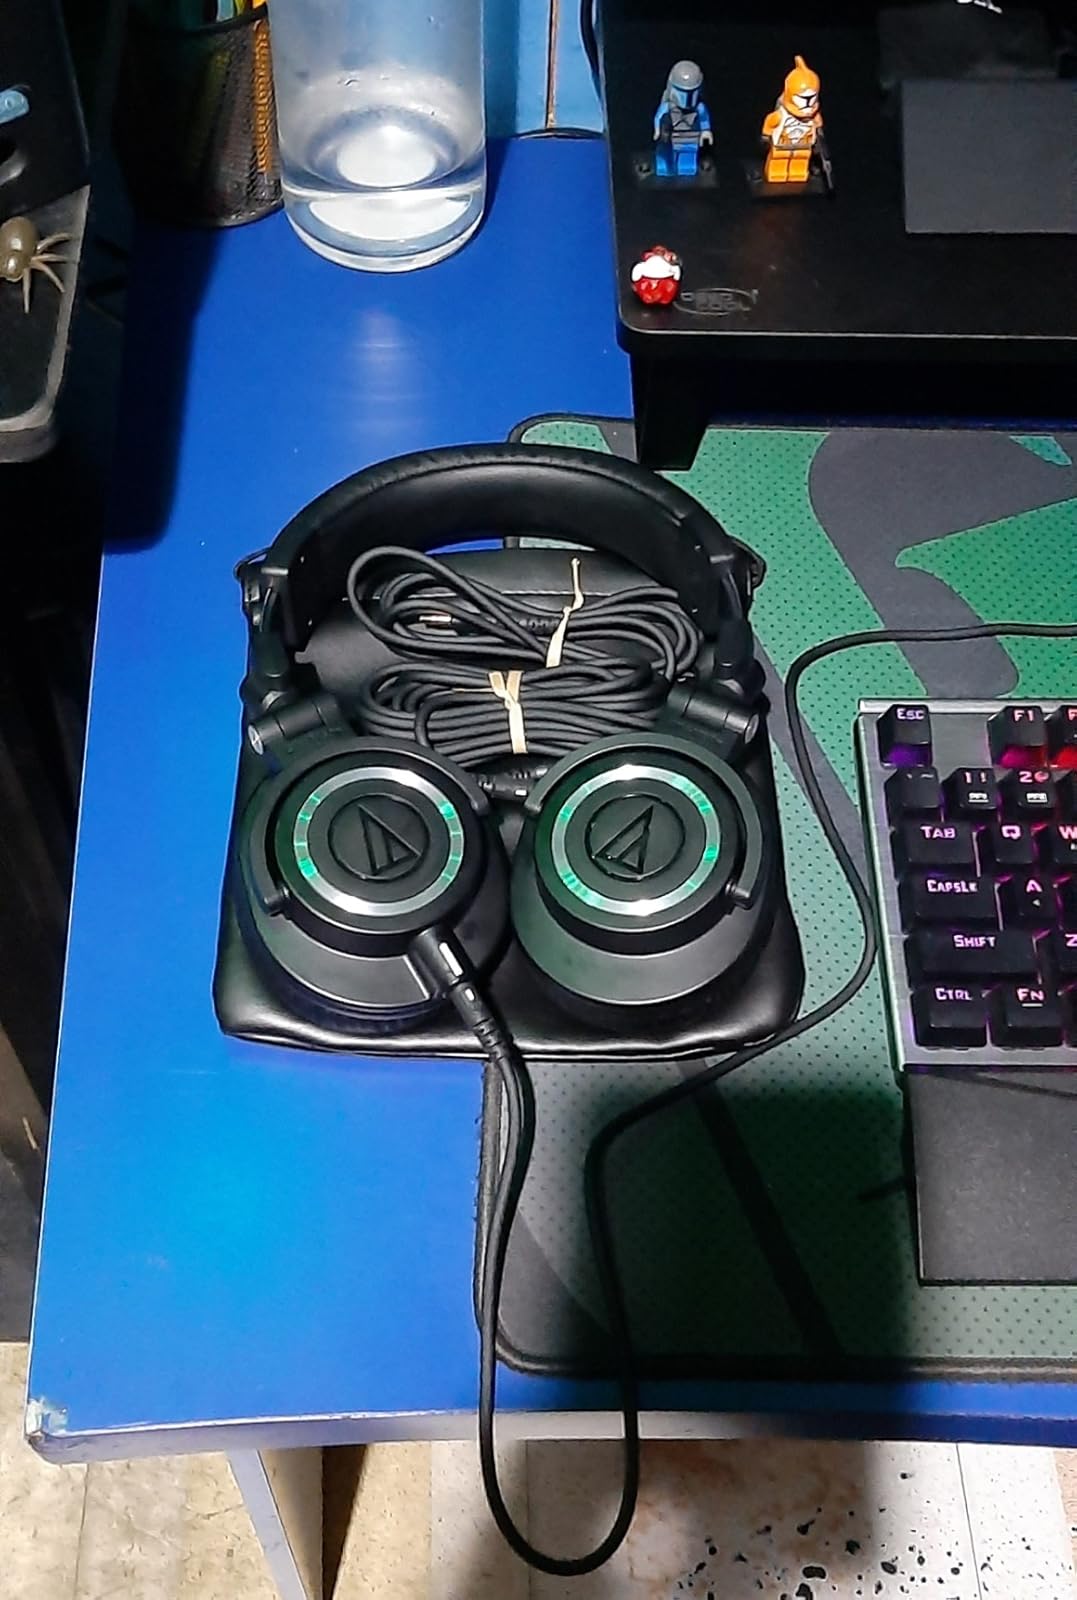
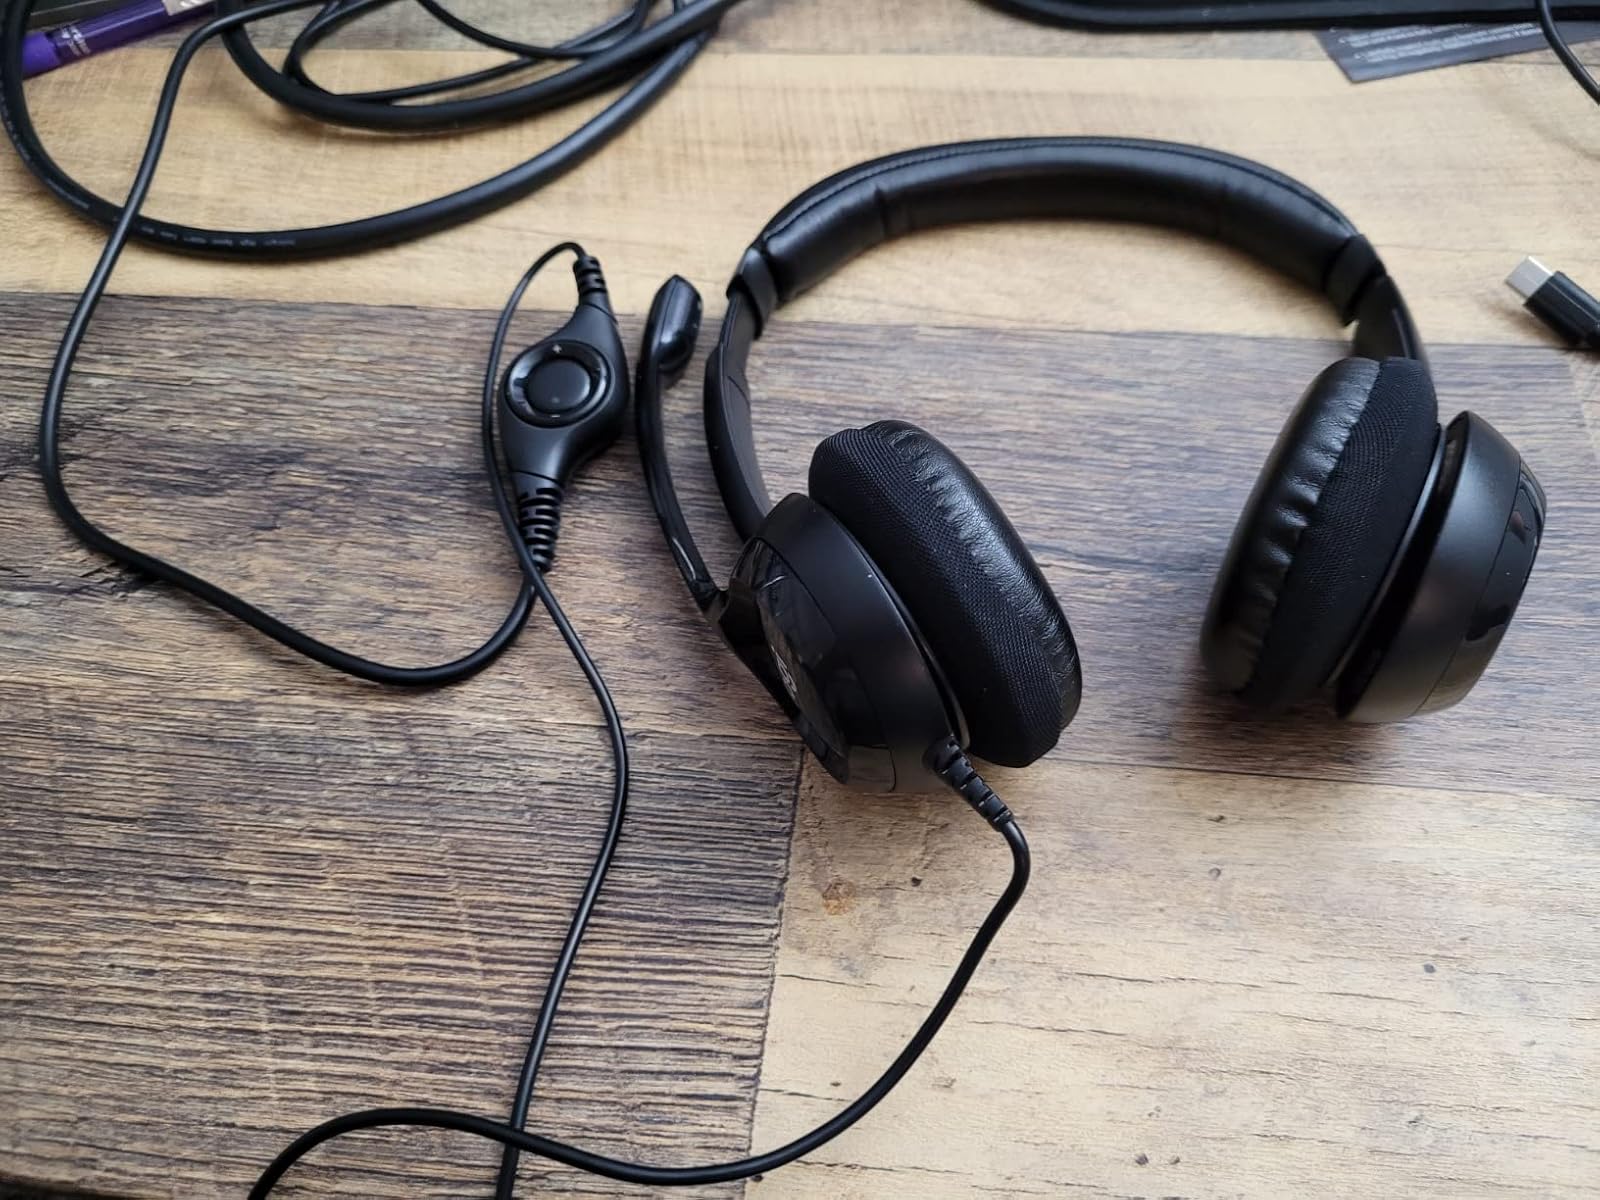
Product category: headphones
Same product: no